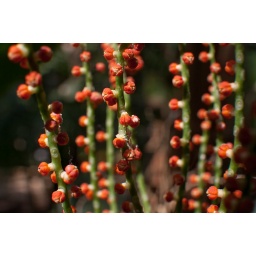
a plant constitued of red grape on stem, in the greenhouse @park de la tete d'or, Lyon, France